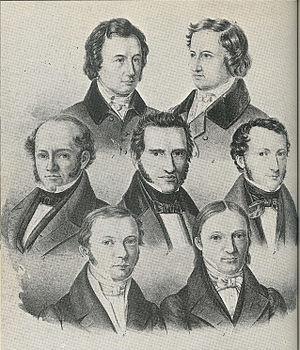
Les frères Grimm étaient deux linguistes, philologues et collecteurs de contes de langue allemande : Jacob Grimm, né le 4 janvier 1785 à Hanau et mort le 20 septembre 1863 à Berlin, et Wilhelm Grimm, né le 24 février 1786 à Hanau et mort le 16 décembre 1859 à Berlin.